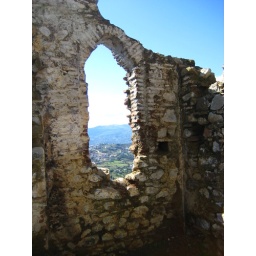
An arched window in the wall of the ruined mosque.